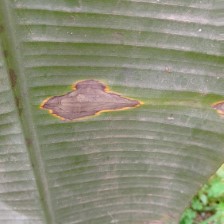
Label: cordana